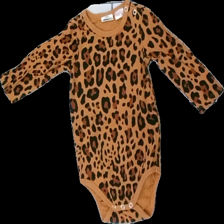
View: front
Type: Top
Category: Children
Brand: Gina Tricot
Colors: Orange, Black
Material: 100% cotton
Pattern: Animal print
Cut: Regular, C-collar
Size: 74
Season: All
Price range: 50-100
Recommended usage: Reuse